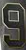
Number: 9